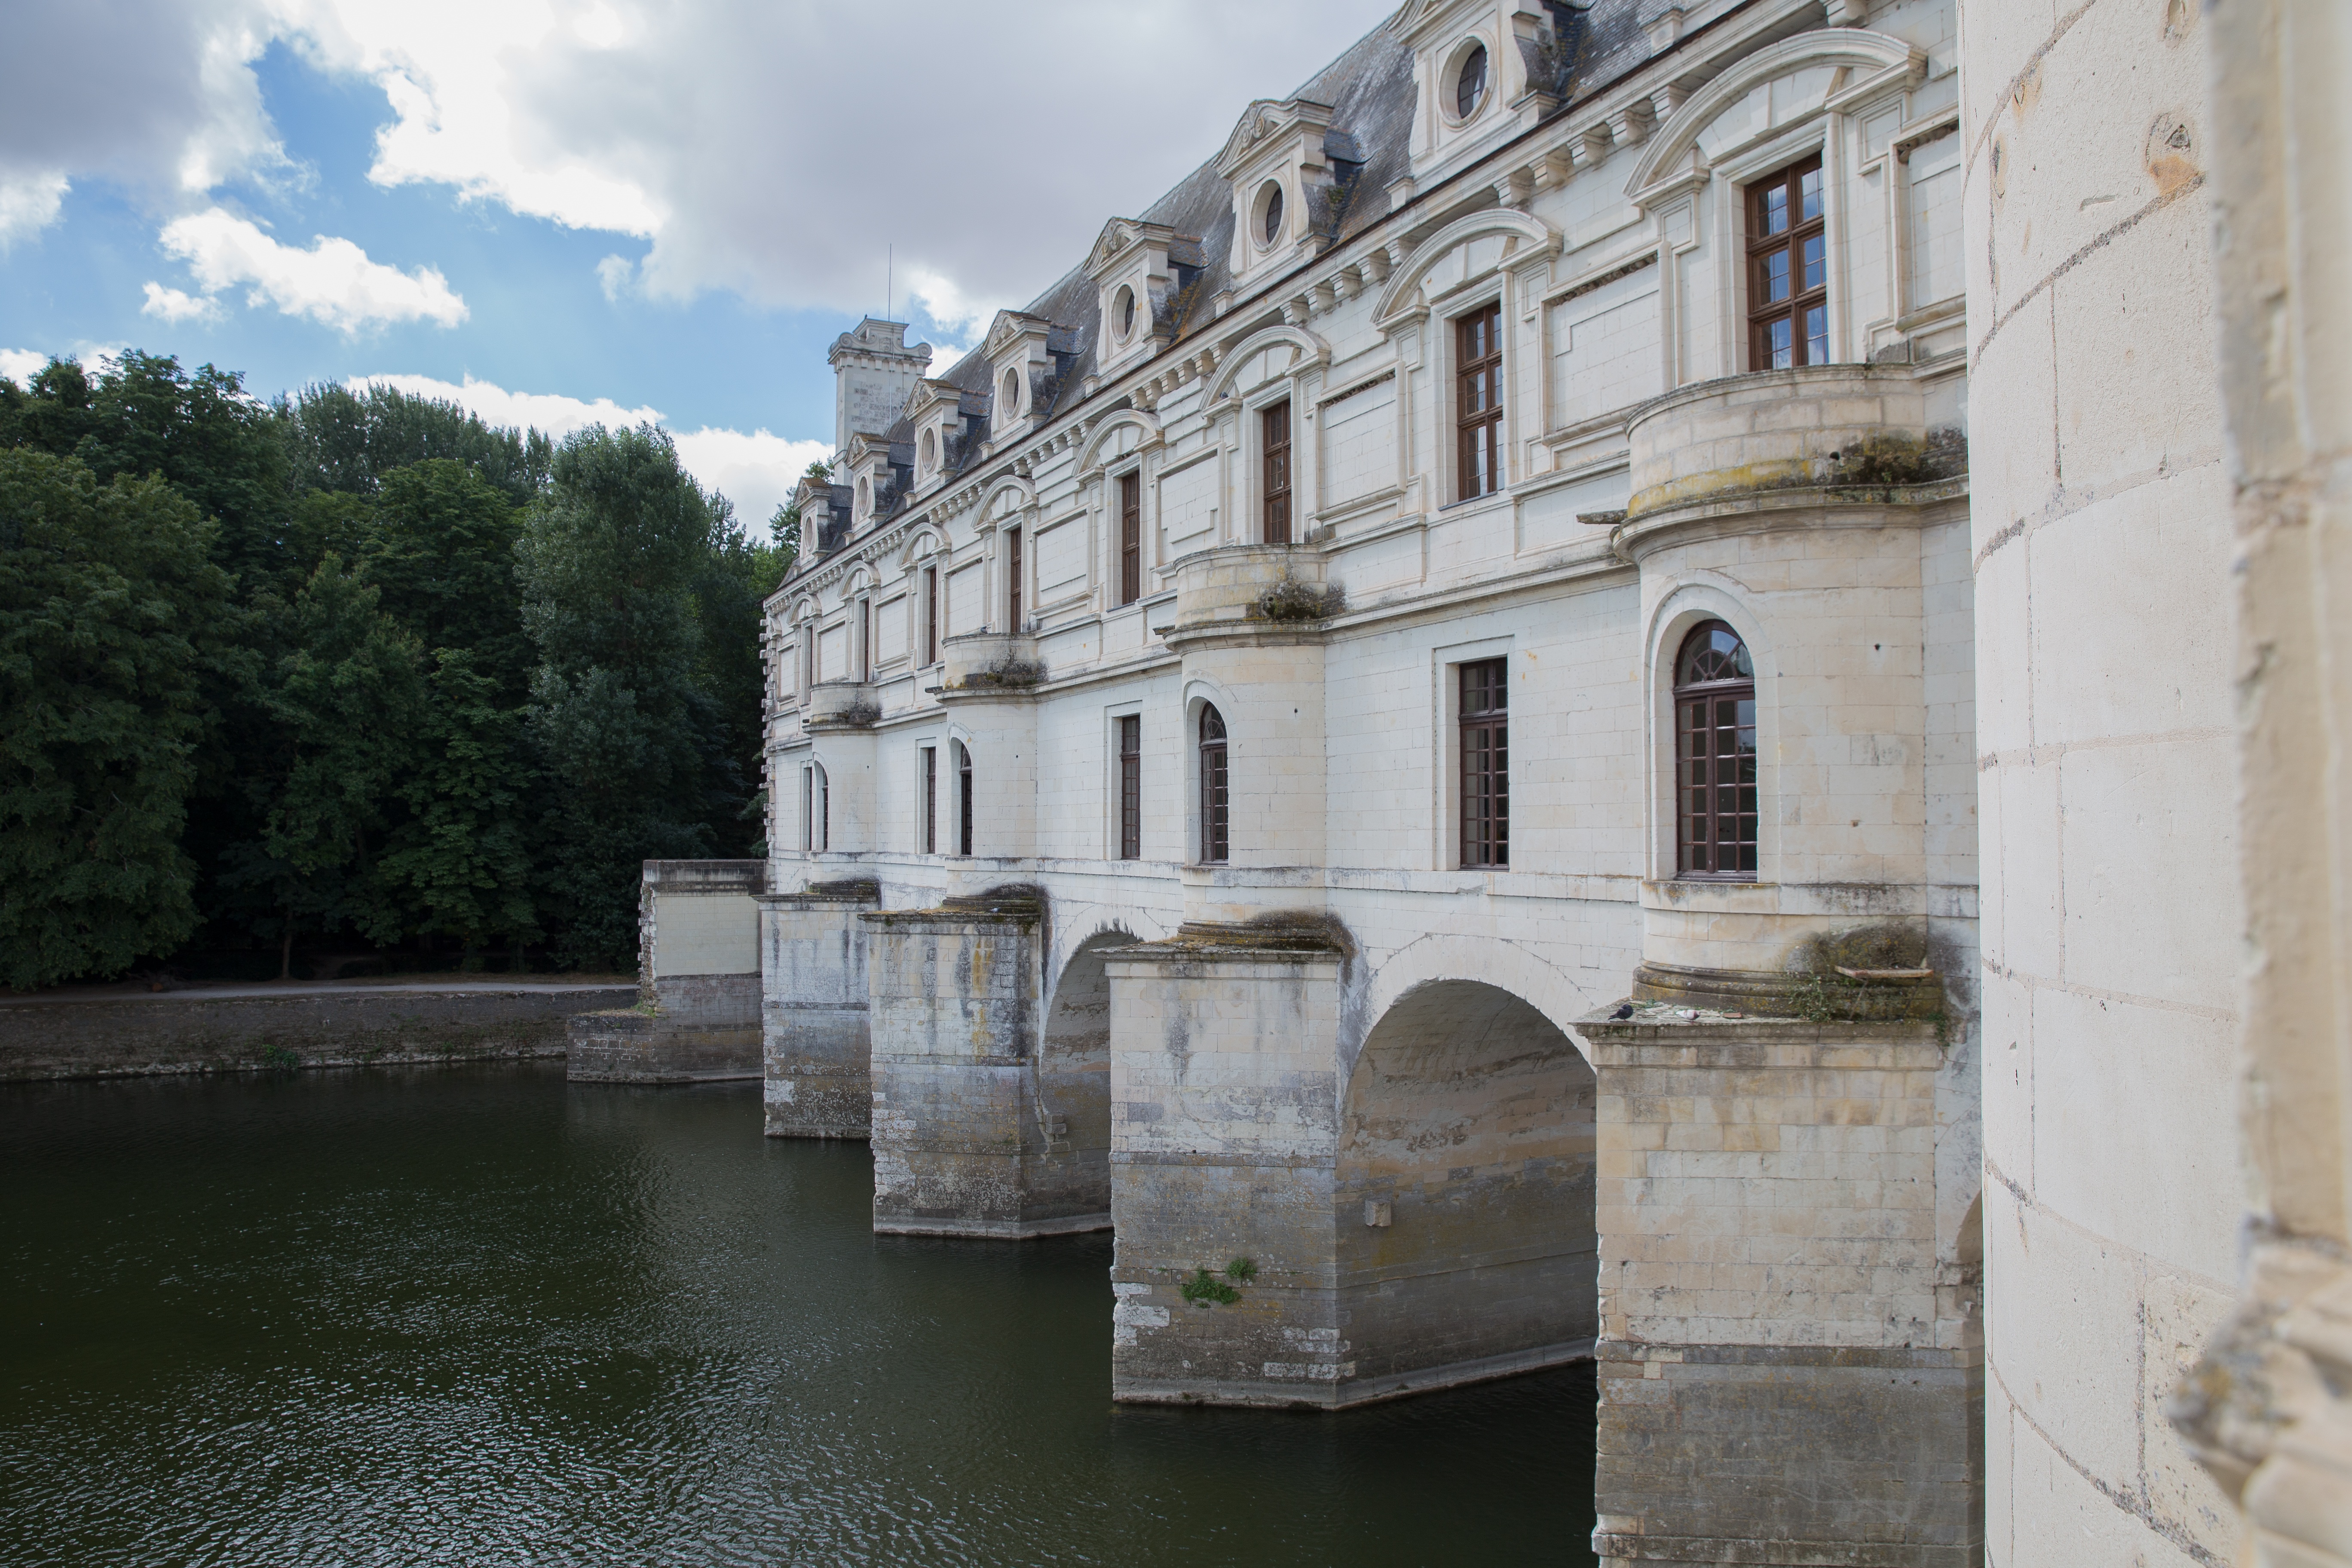
architecture, house, town, chateau, canal, castle, facade, waterway, estate, loire valley, ch teau de chenonceau, ch teau de la loire, ch teaux de la loire, ancient history